Supergirl

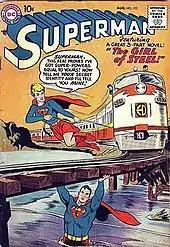
Super-Girl on the cover of "Superman" #123: Super-Girl (August 1958) Art by Curt Swan

After positive fan reaction to Super-Girl, the first recurring and most familiar version of Supergirl debuted in the year 1959. Kara Zor-El first appeared in "Action Comics" #252 (May 1959). The story that introduced the character was drawn by Al Plastino and written by Otto Binder. Years earlier, Binder had co-created Mary Marvel, the sister of Captain Marvel. Like Supergirl, Mary Marvel was a teenage female version of an adult male superhero, wearing a costume that was identical to the older character's other than substituting a short skirt for tight trousers. (Binder also created Marvel Comics' Miss America, a superhero who shared little other than the name with her sometime co-star Captain America.)